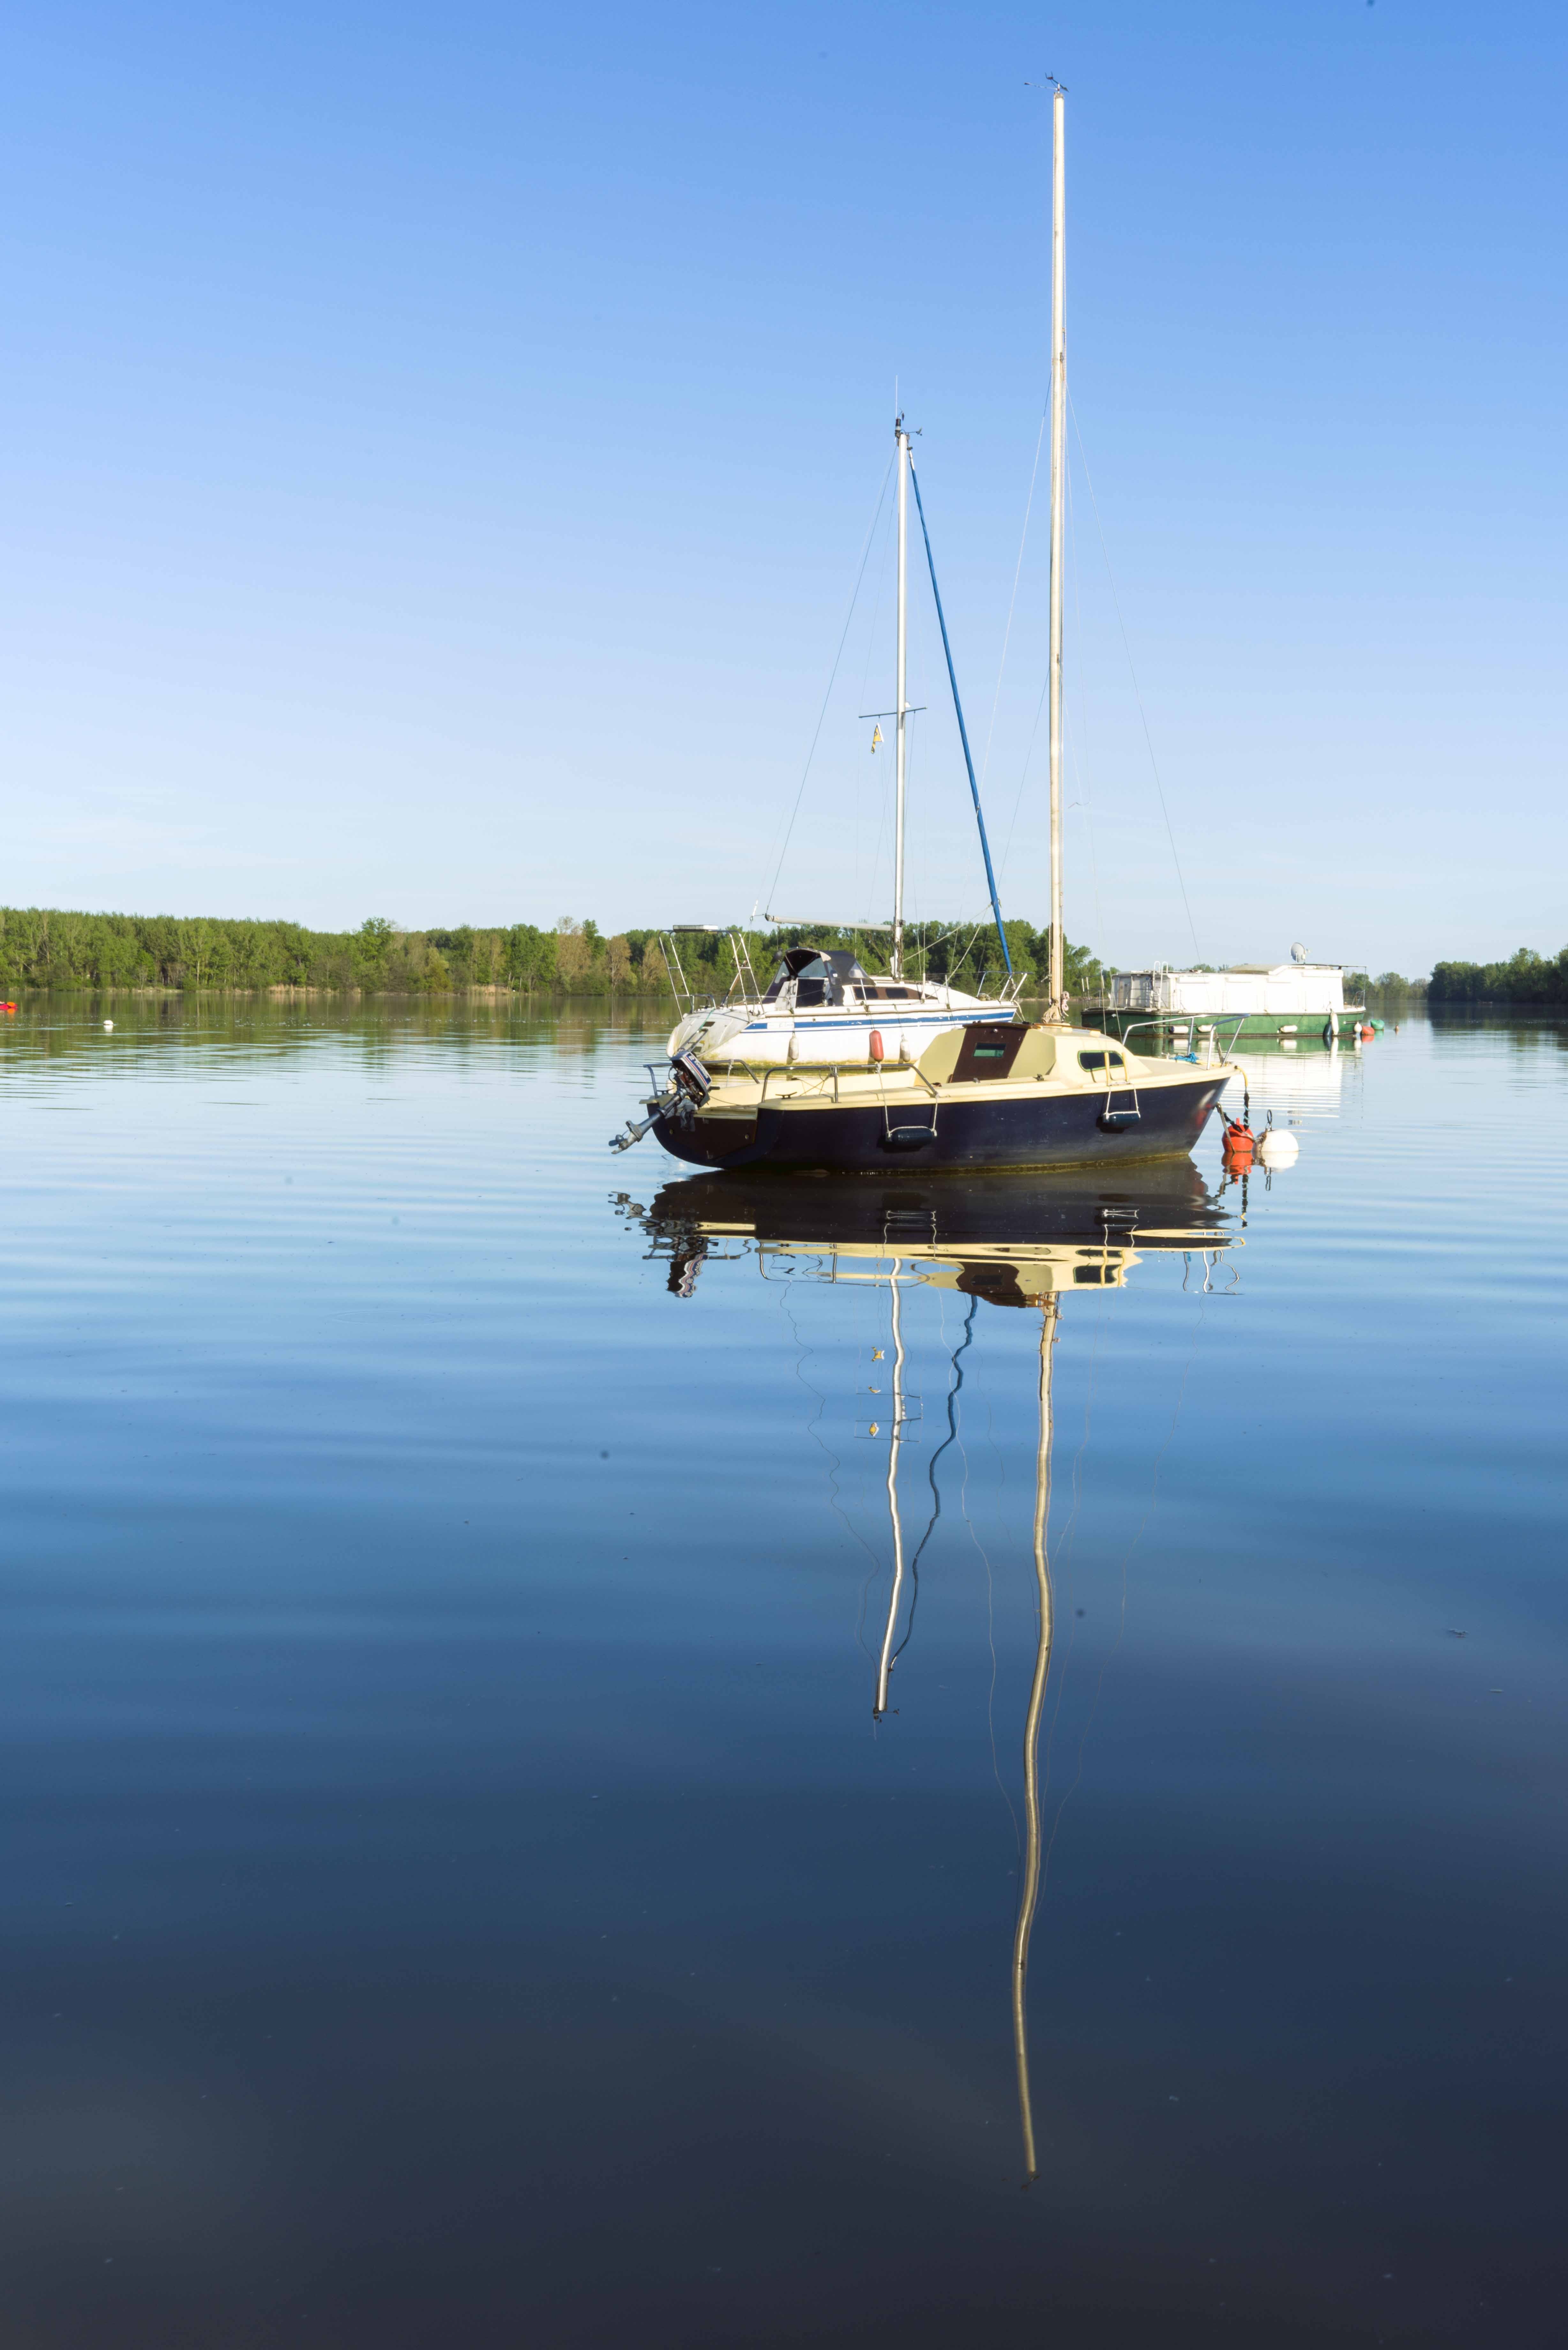
sea, water, dock, boat, house, lake, reflection, vehicle, mast, bay, marina, sailboat, boating, watercraft, watercraft rowing